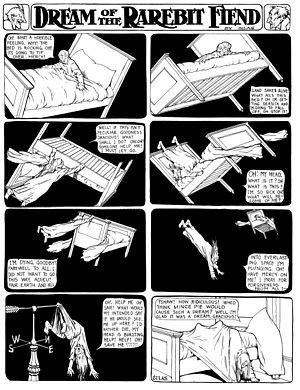
Rêve d'un fondu de fondue est un film muet américain réalisé par Edwin S. Porter et Wallace McCutcheon, sorti en 1906.
Cauchemars de l'amateur de fondue au Chester est une série de comic strips du dessinateur américain Winsor McCay. Elle est parue à l'origine dans l'Evening Telegram à partir de 1904 sous le titre Dreams of the Rarebit Fiend, en même temps que Little Nemo in Slumberland, autre série de l'auteur, dans le New York Herald.
Dans une approche empirique, le poids rend compte de la qualité de ce qui est lourd ou léger, le poids d'un fardeau. La notion de poids s'étend aussi à toutes sortes de sensations et impressions. On parle de supporter, souffrir toutes les incommodités du travail, chaleur, pénibilité, en termes de poids.